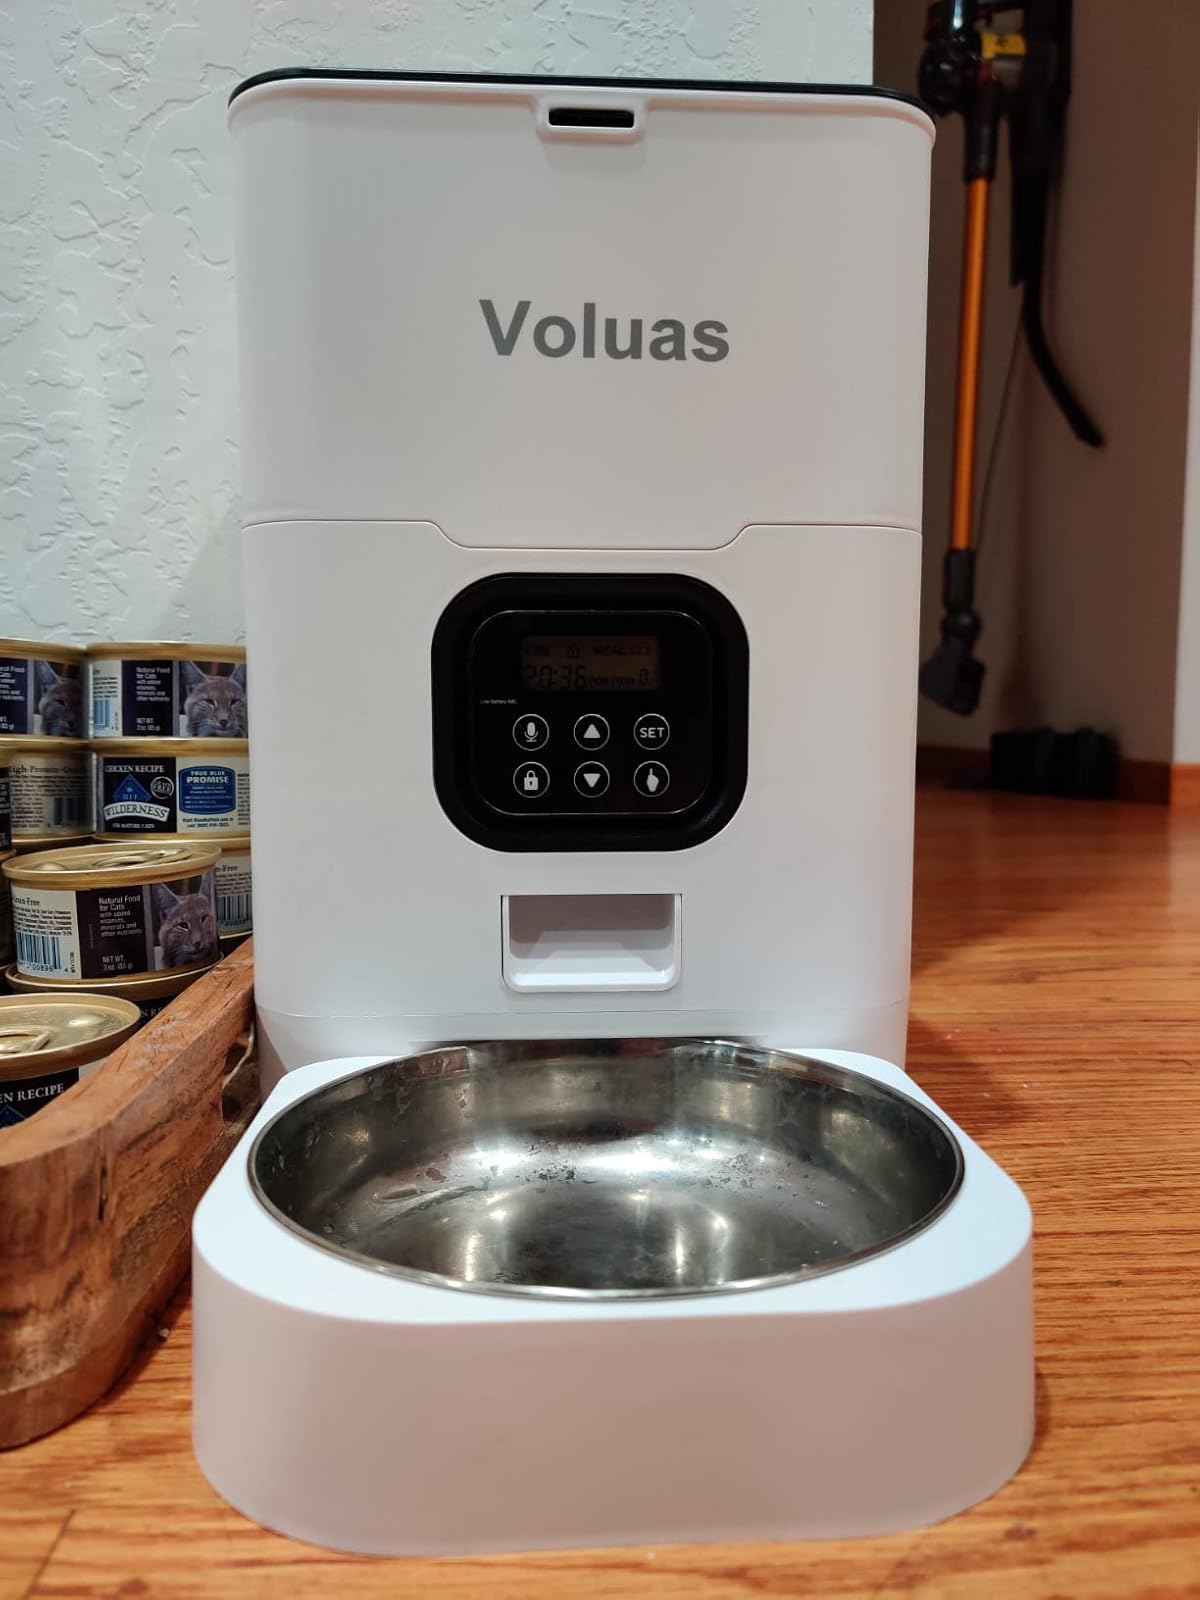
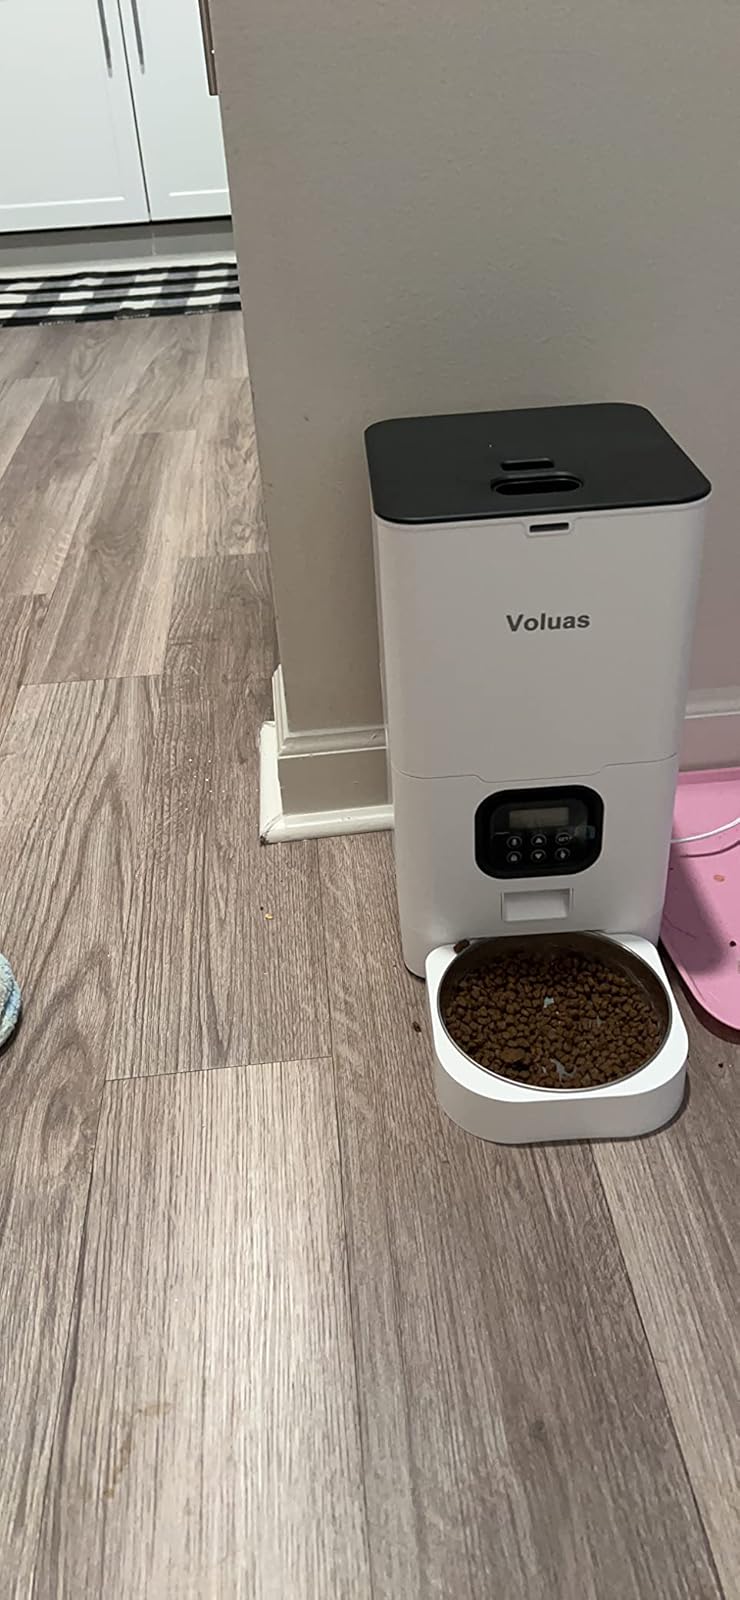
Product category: items_feeder
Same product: yes